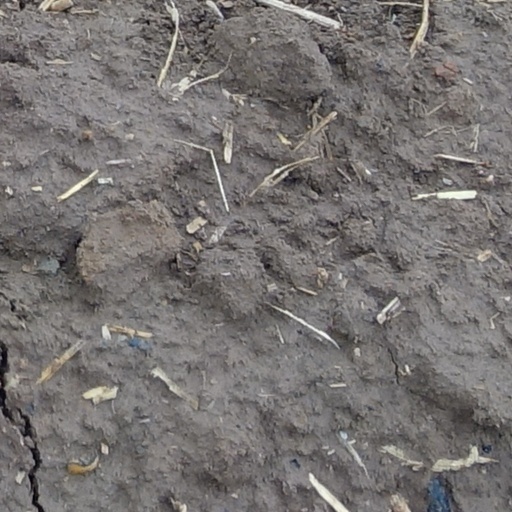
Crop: wheat